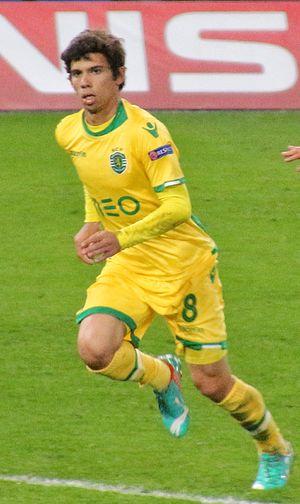
André Renato Soares Martins, né le 21 janvier 1990 à Santa Maria da Feira au Portugal, est un footballeur portugais. Il évolue au poste de milieu de terrain au Legia Varsovie.